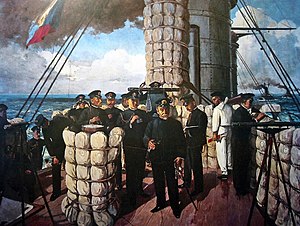
Slaget ved Tsushima
Admiral Tōgō på broen af Mikasa i begyndelsen af slaget ved Tsushima i 1905. Signalet, der er ved at blive hejst er bogstavet "Z", som var en særlig meddelelse til flåden.
"Slaget ved Tsushima var et stort søslag, som blev udkæmpet mellem Rusland og Japan under den Russisk-japanske krig. Dette var søkrigshistoriens eneste afgørende søslag, som blev udkæmpet mellem moderne flåder af pansrede slagskibe, det første slag, hvor trådløs telegrafi spillede en afgørende rolle og er blevet kaldt for ""det døende ekko af en gammel tid – for sidste gang i søkrigshistorien overgav linjeskibene i en slagen flåde sig på åbent hav.""